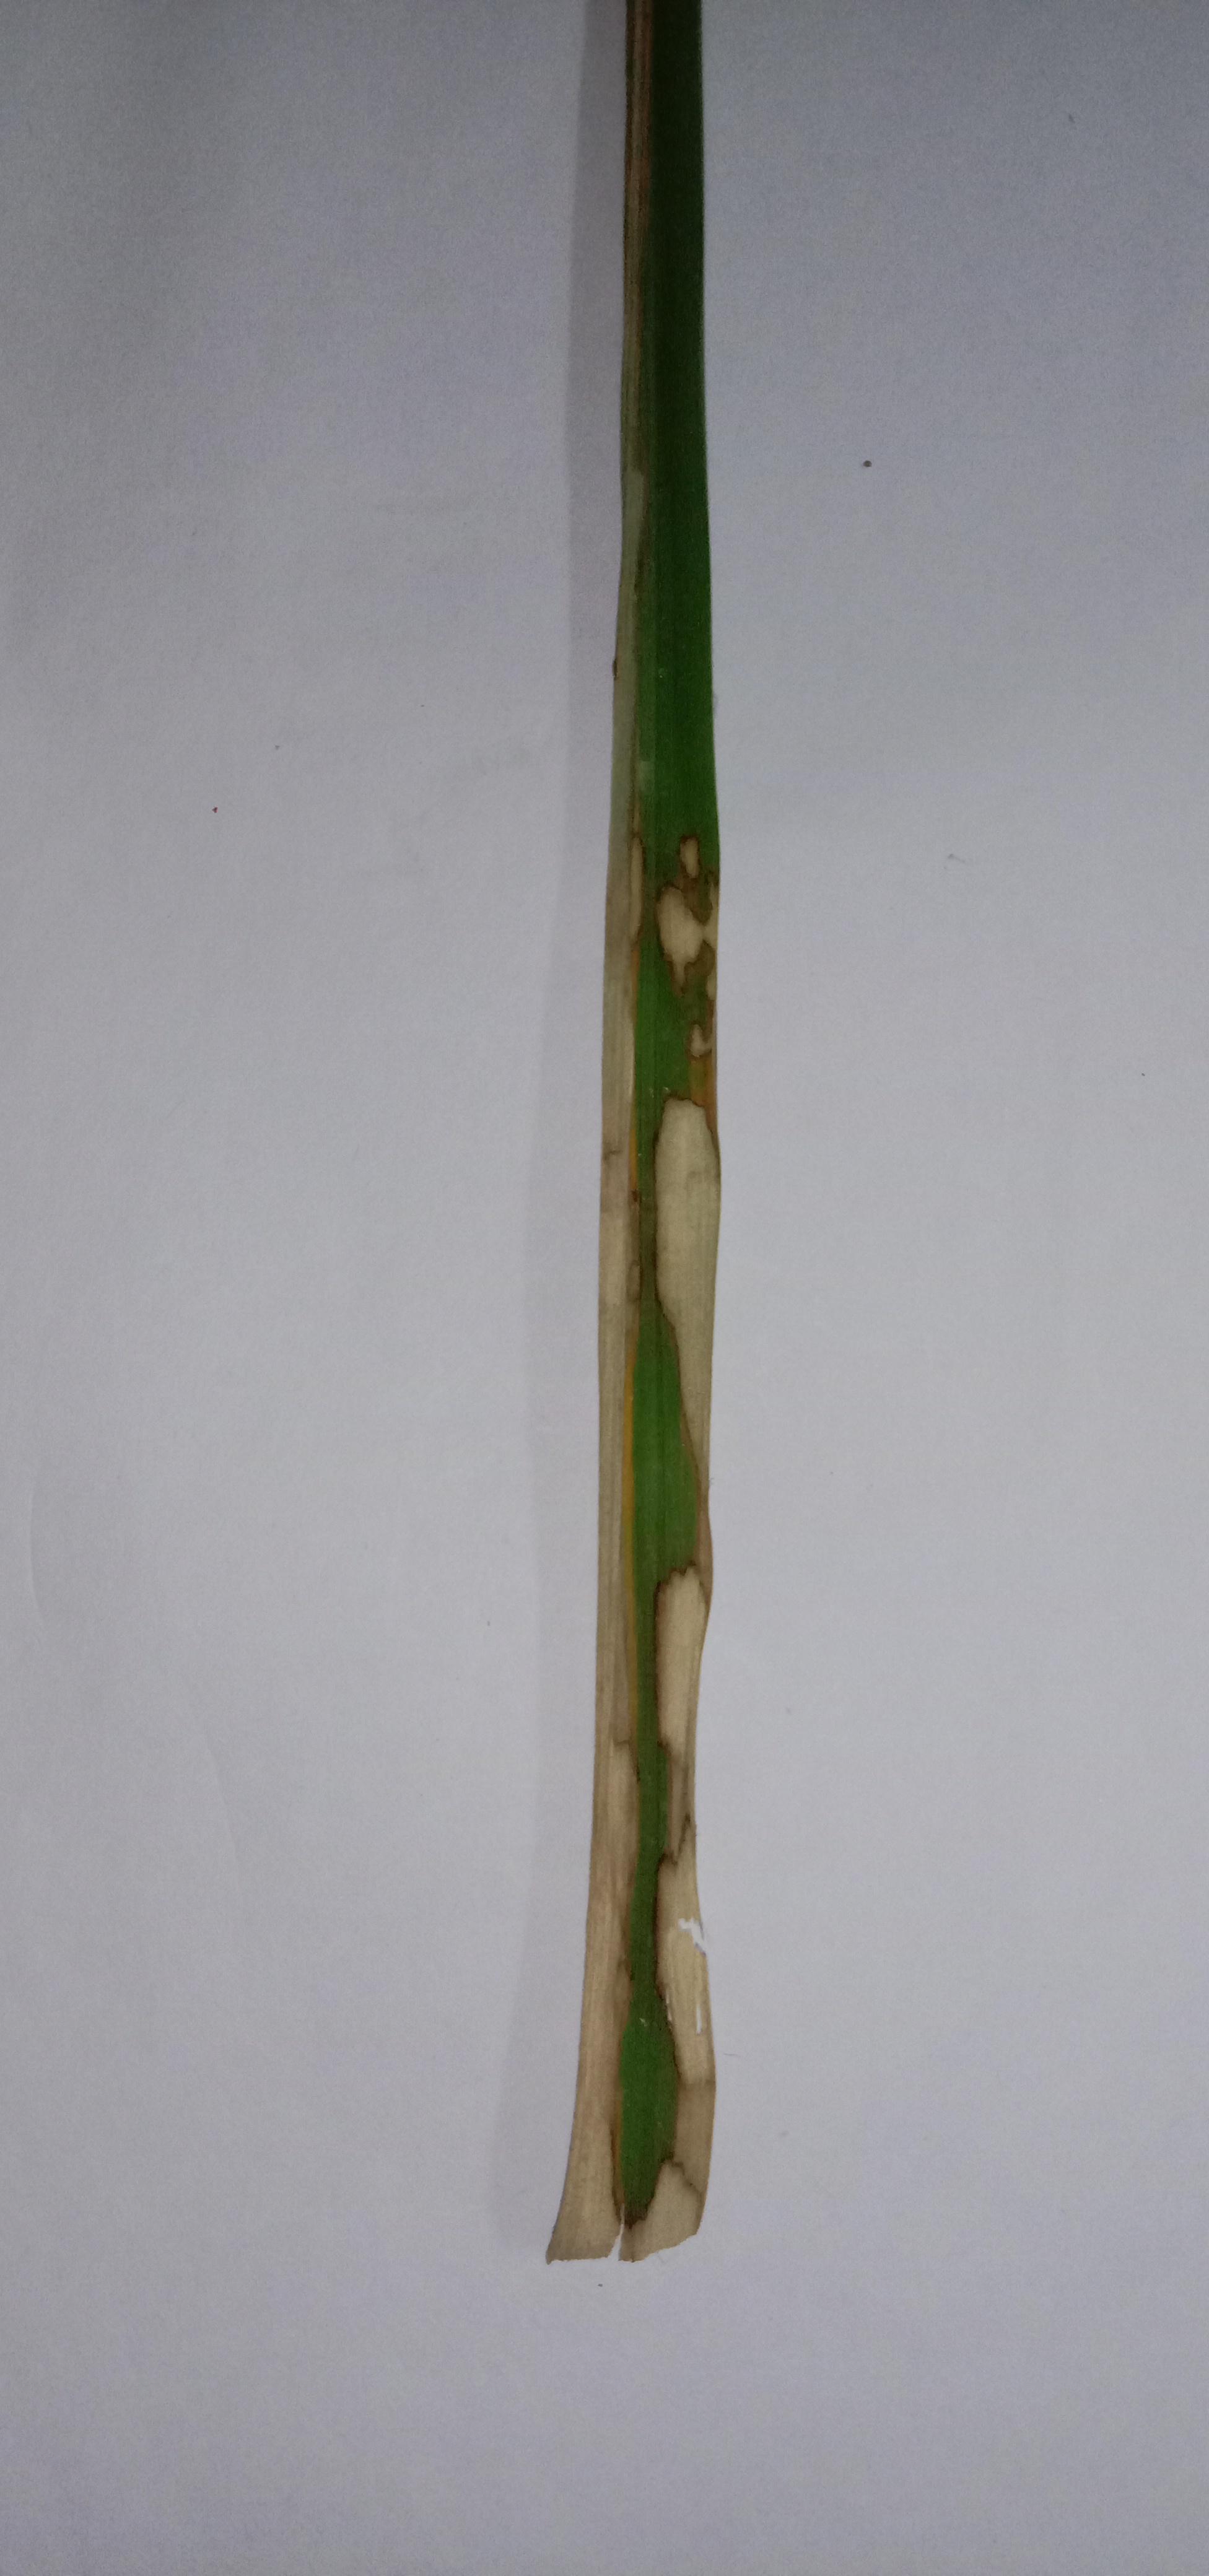
Label: Rice___Brown_Spot